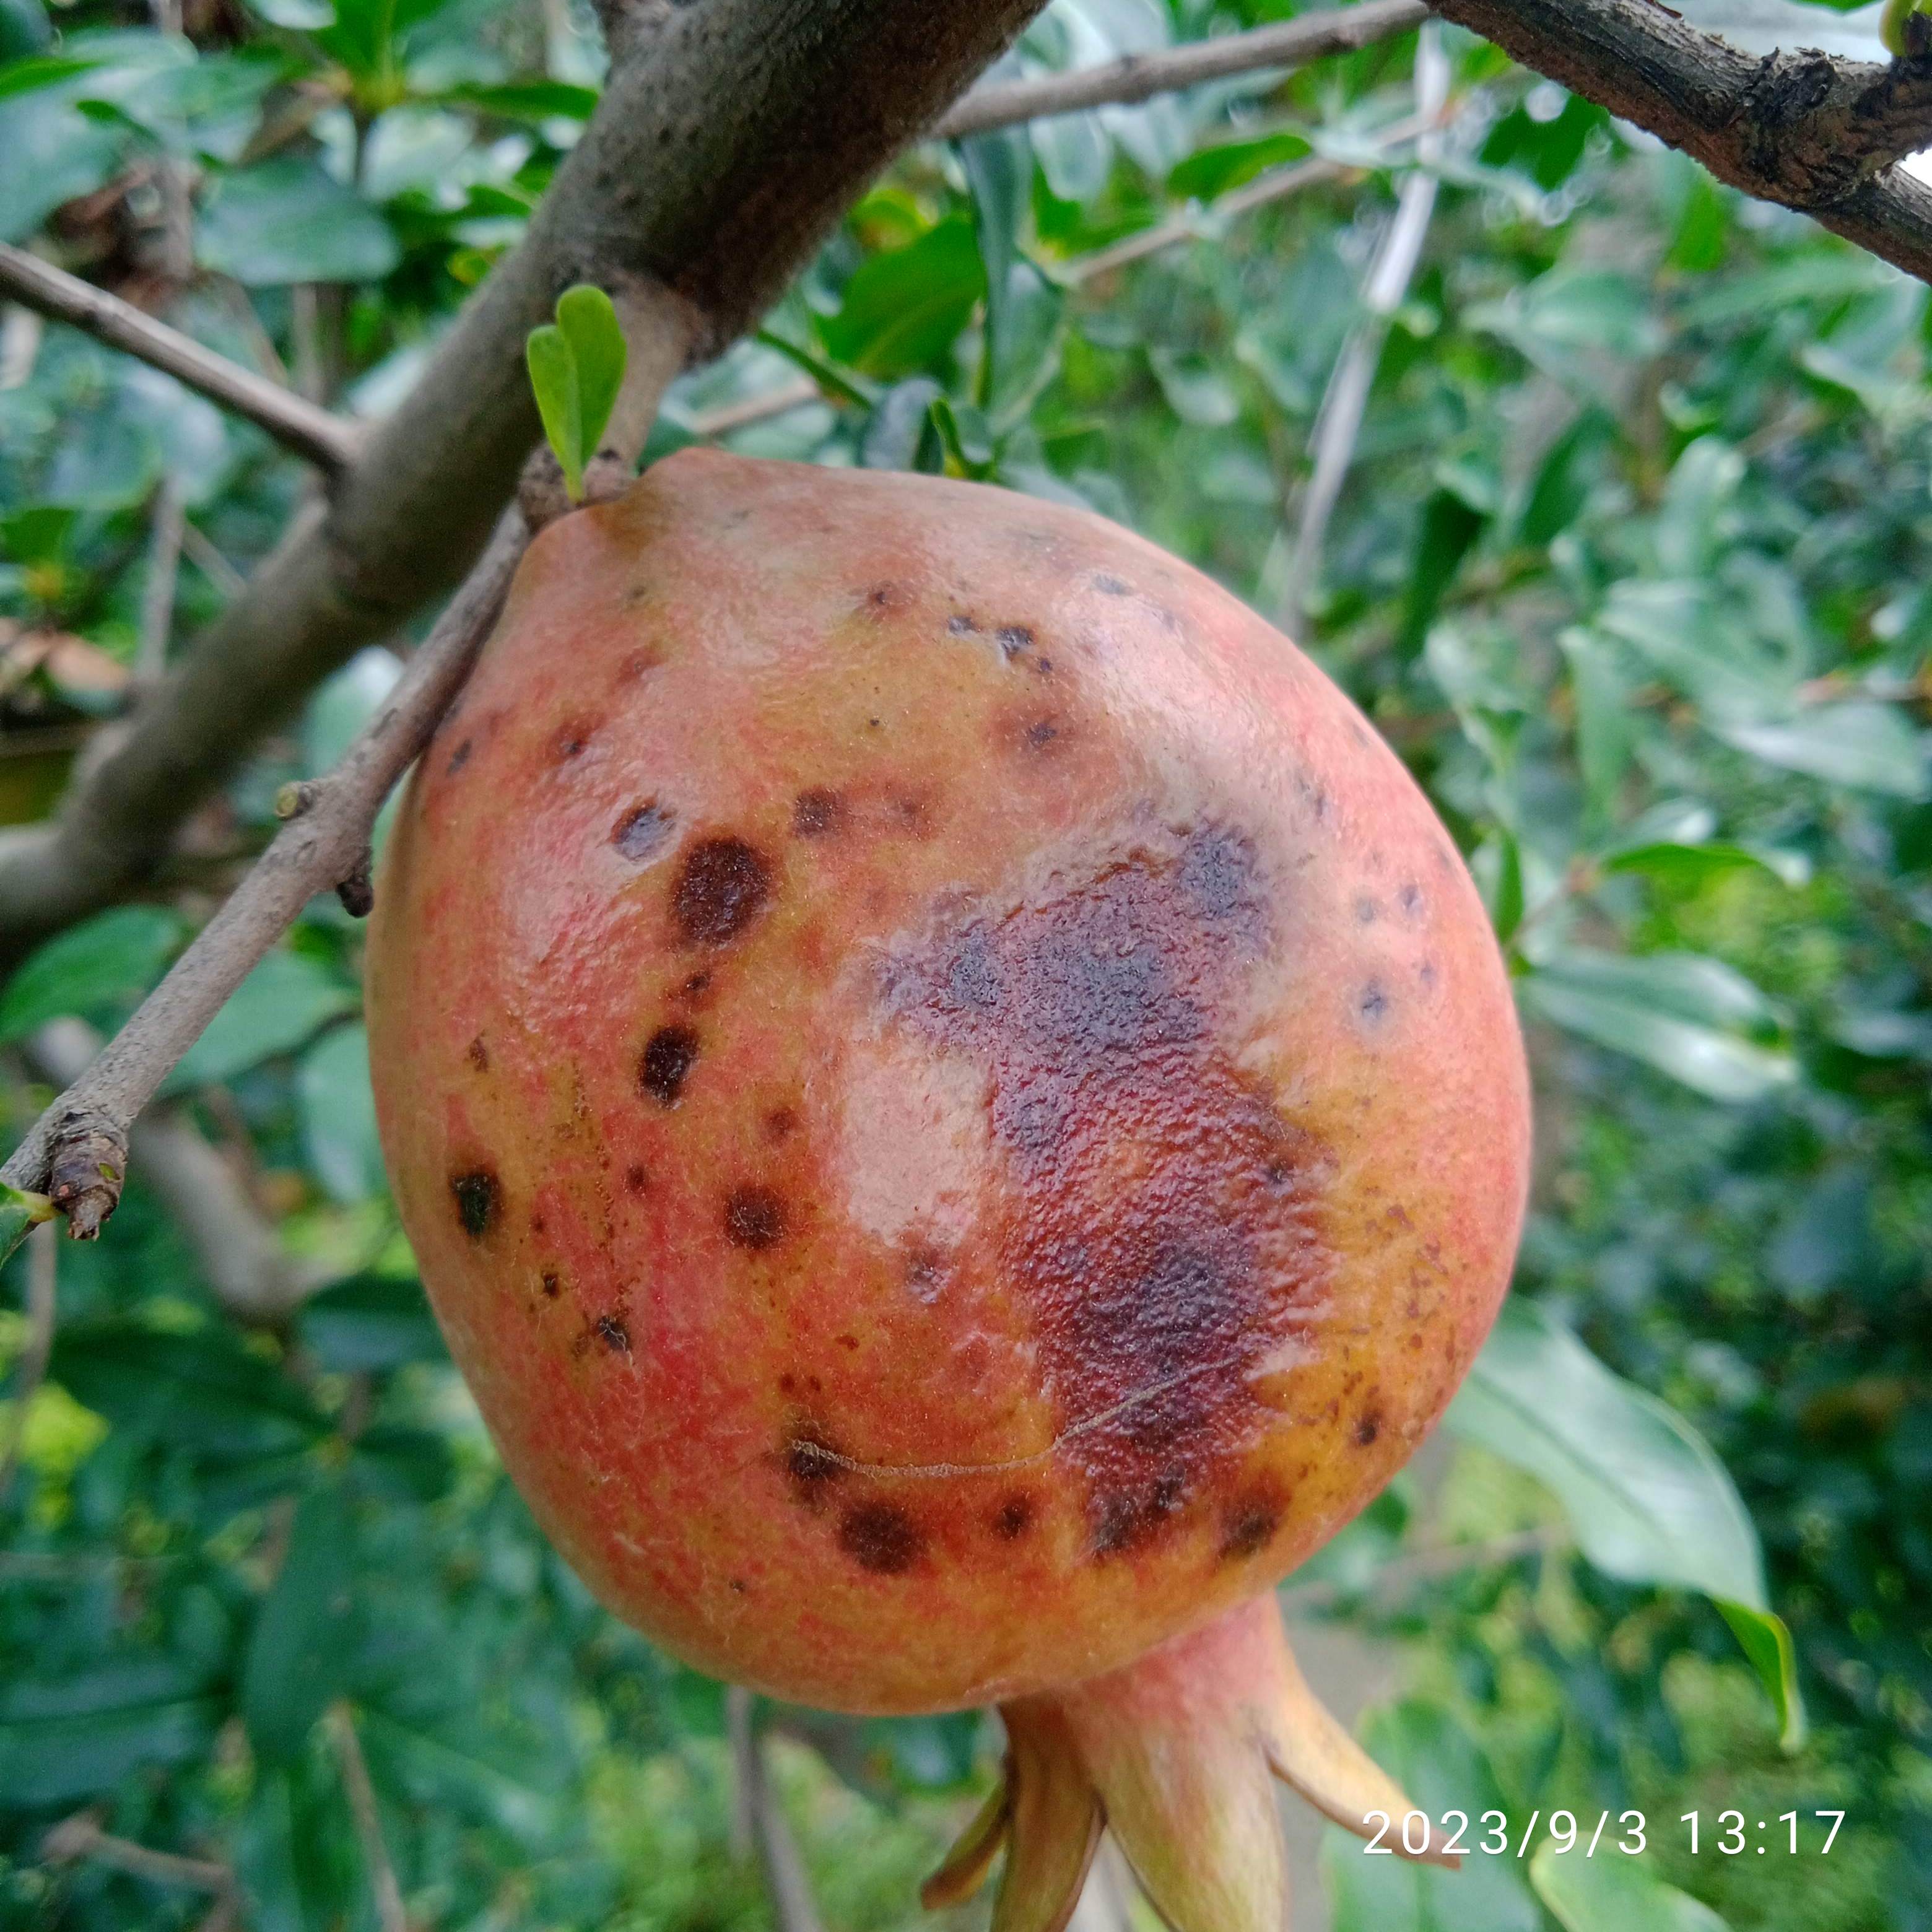
Label: Anthracnose